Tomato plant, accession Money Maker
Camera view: vertical (180 deg); turntable rotation: 60 degrees
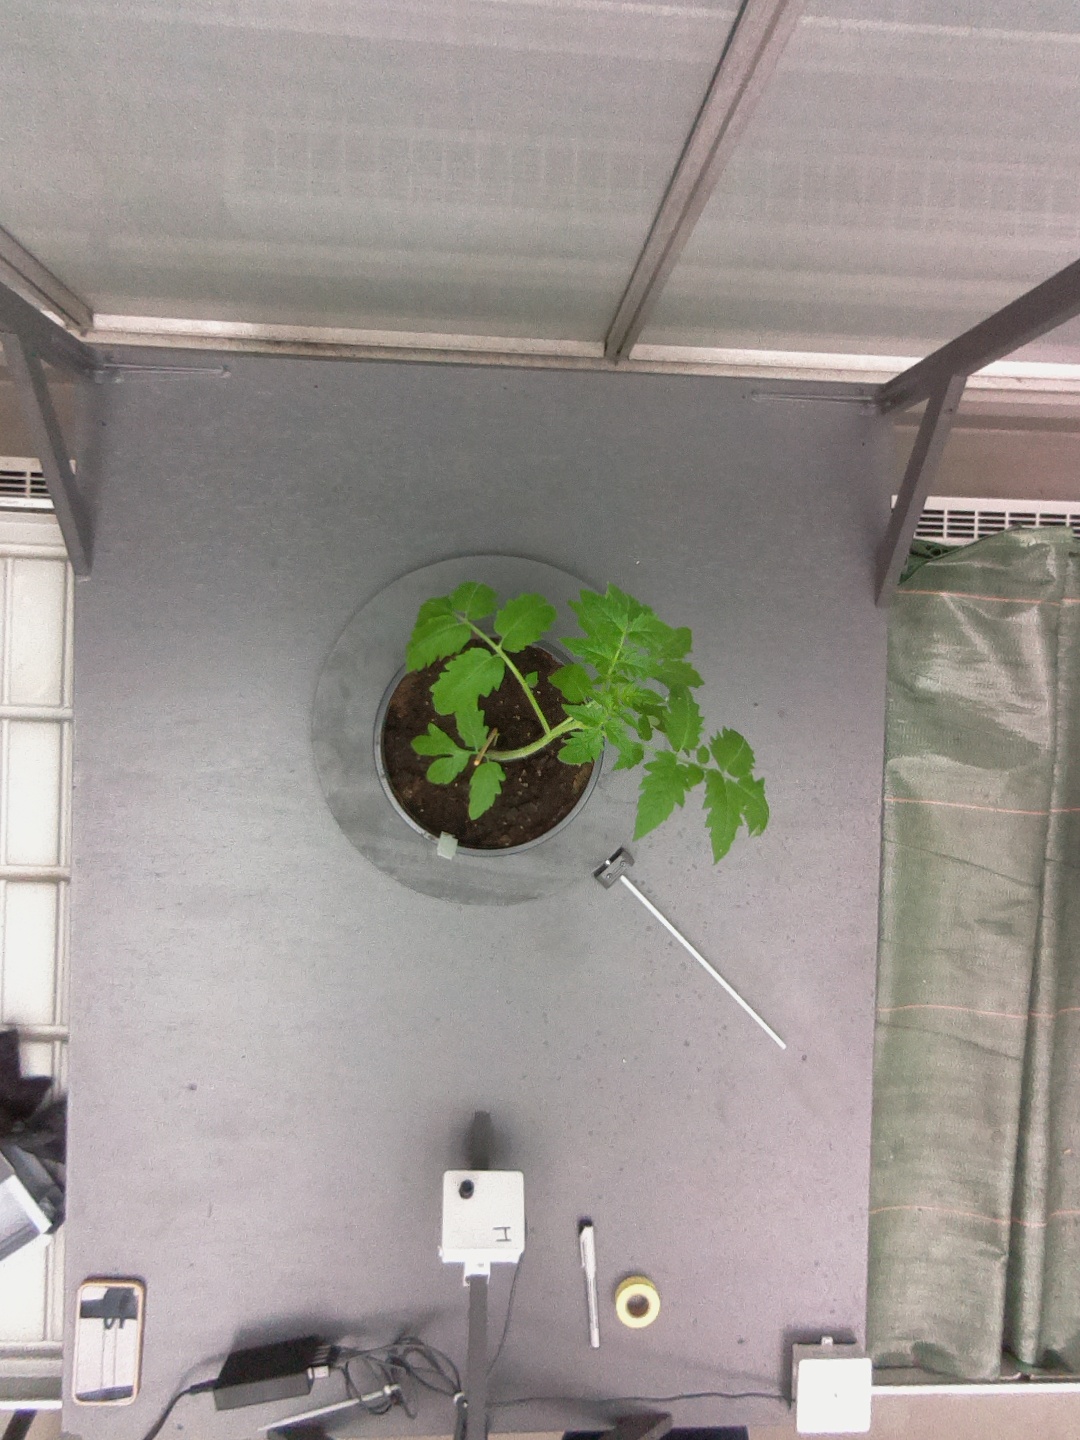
BBCH growth stage 13: 6 of true leaves visible